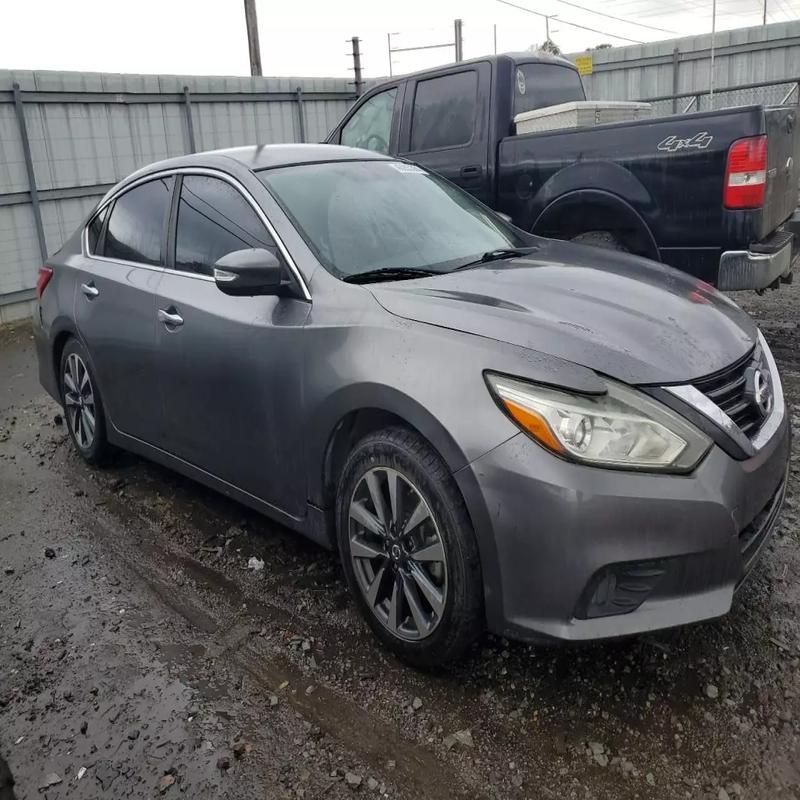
Aucun dommage détecté.
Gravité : aucun